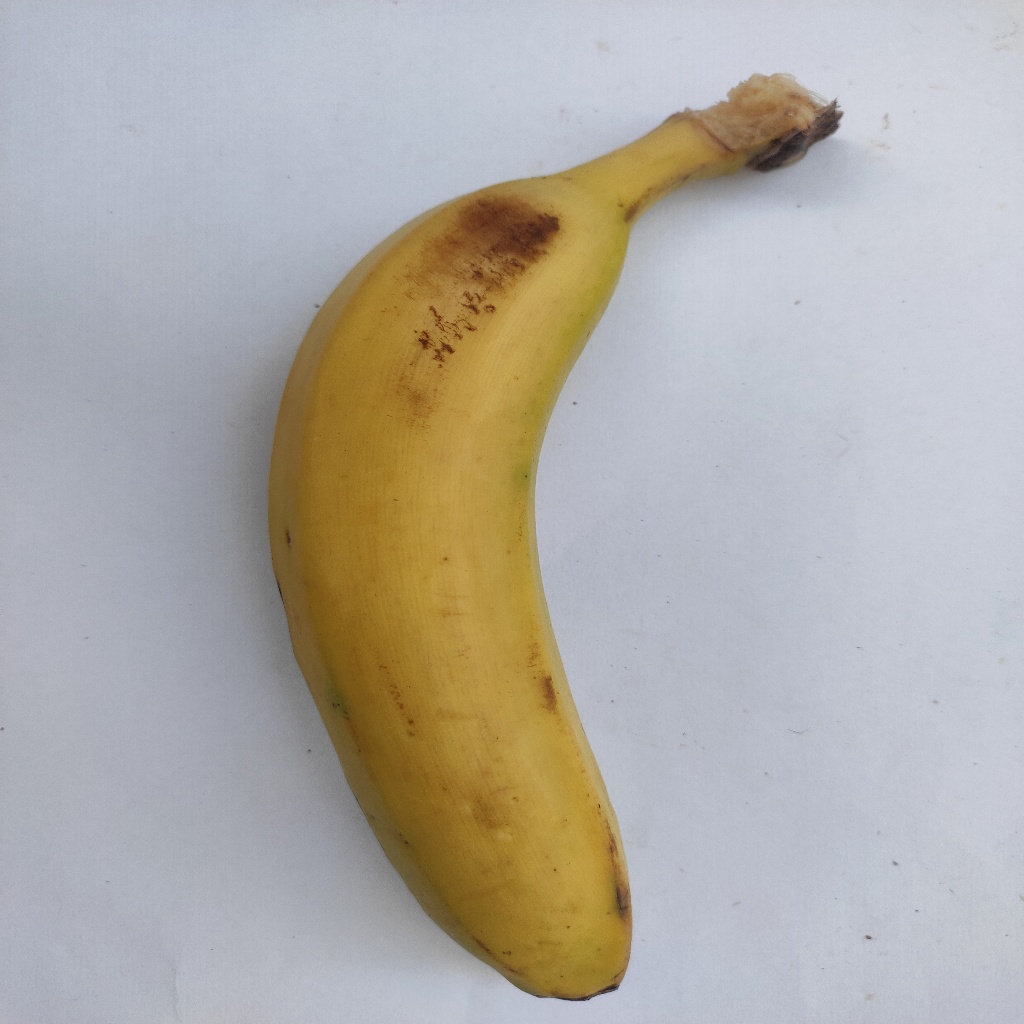
Crop: banana
Quality class: Class_A